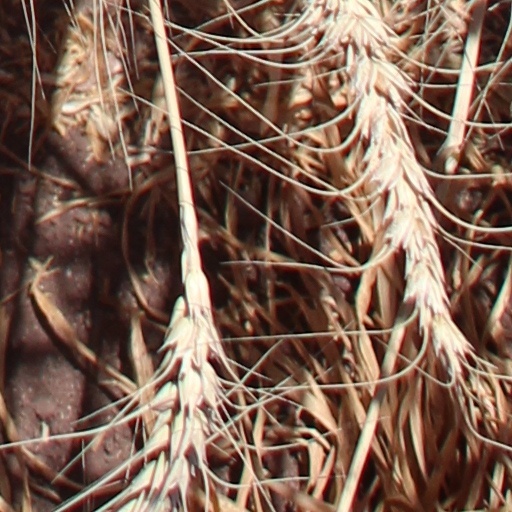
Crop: wheat